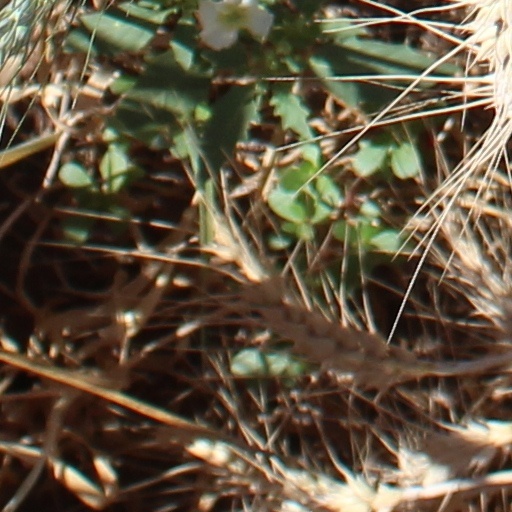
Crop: wheat